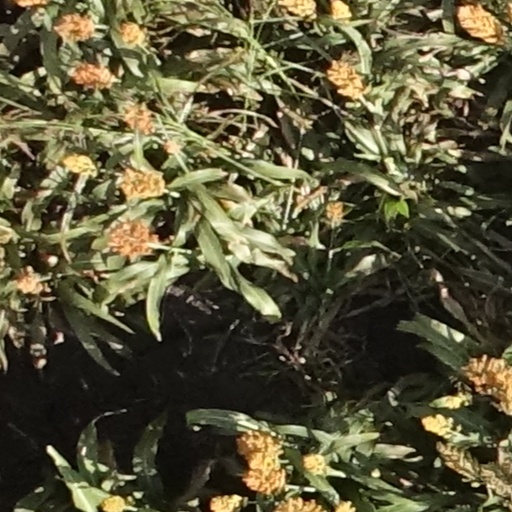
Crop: sorghum